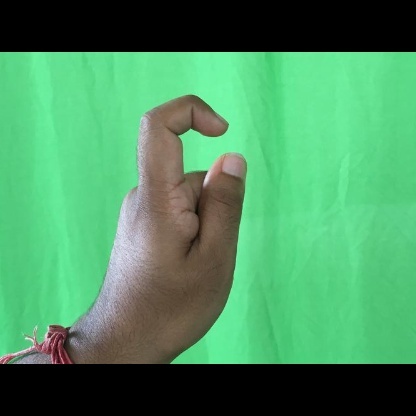
Mudra: Tamarachudam